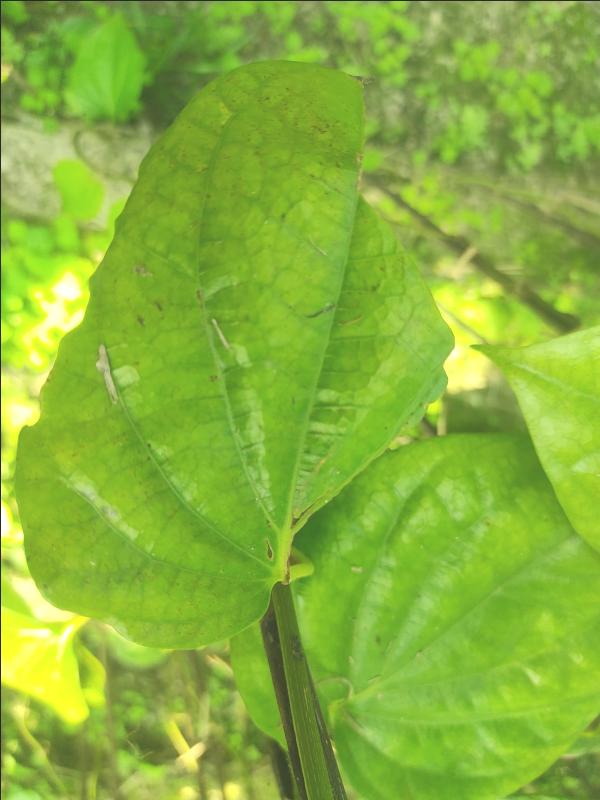
Label: Fungal_Brown_Spot_Disease